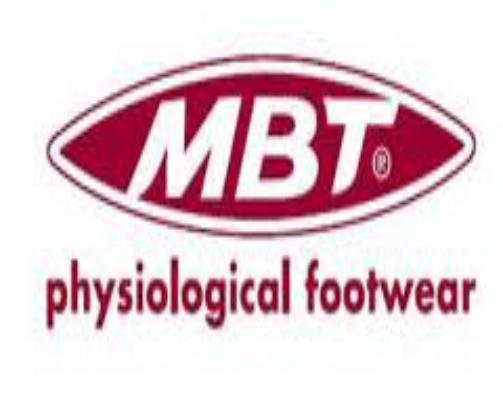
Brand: MBT
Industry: Clothes